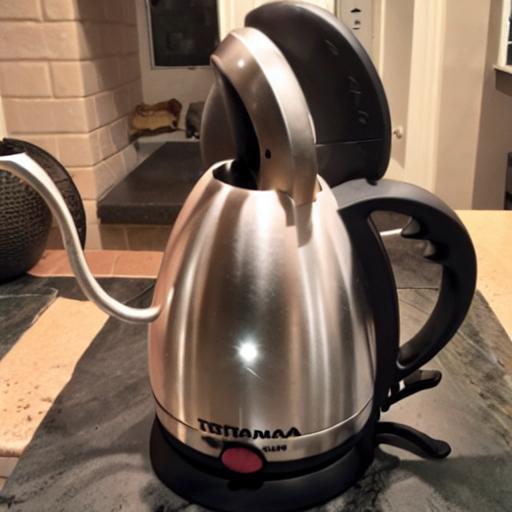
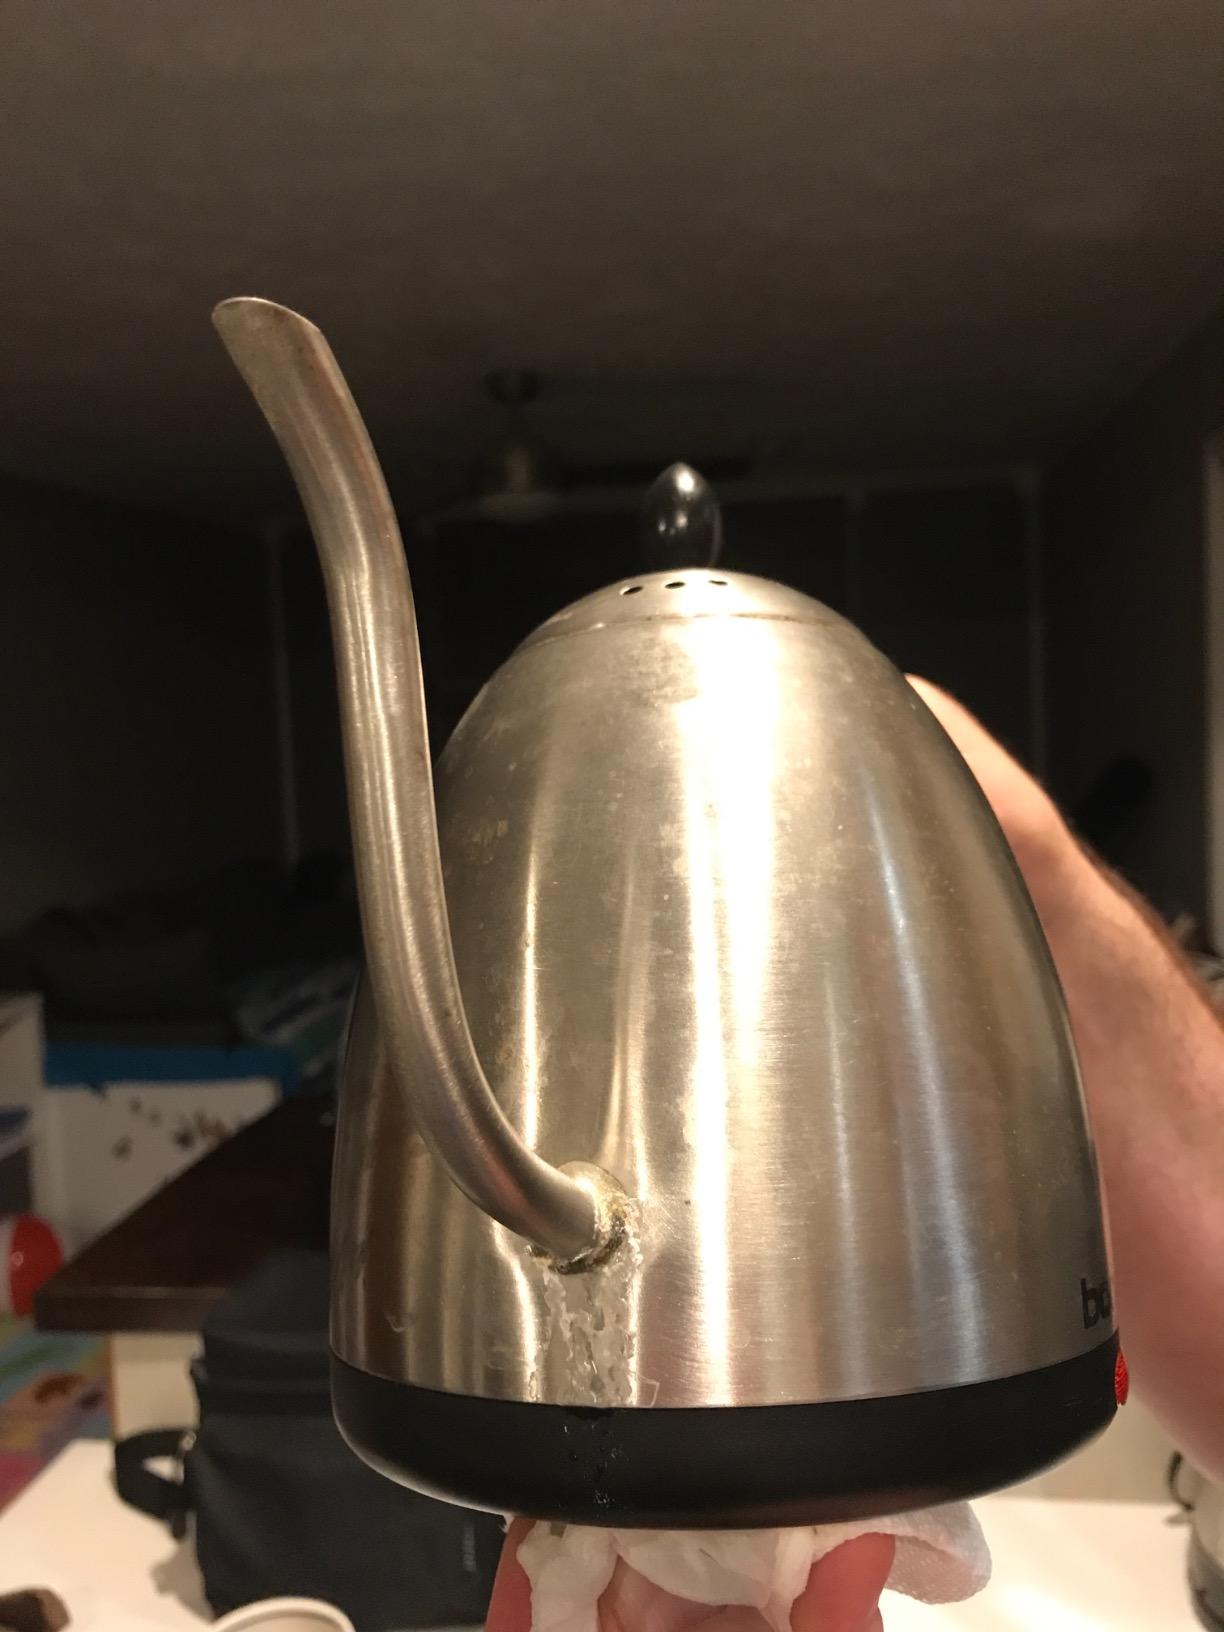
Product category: items_kettle
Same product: no